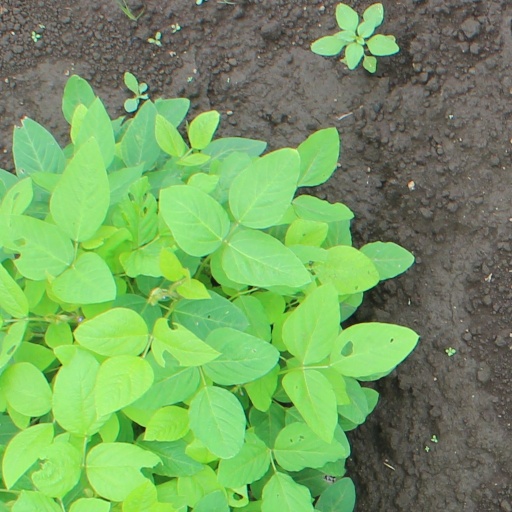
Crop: soybean